Old Foresters F.C.

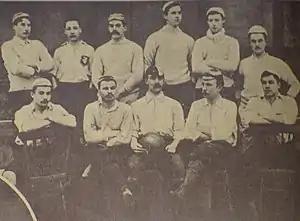
Old Foresters F.C. team 1885

The Old Foresters Football Club was officially founded in 1876, although as has been mentioned, played regularly against the school and possibly other clubs for many years before. Eleven games were played that first year, with seven being won. From 1877 a second eleven was fielded. Early Old Forester sides were very strong, and the club entered the F.A. Cup for twelve consecutive seasons from 1877-78 until 1888–89.